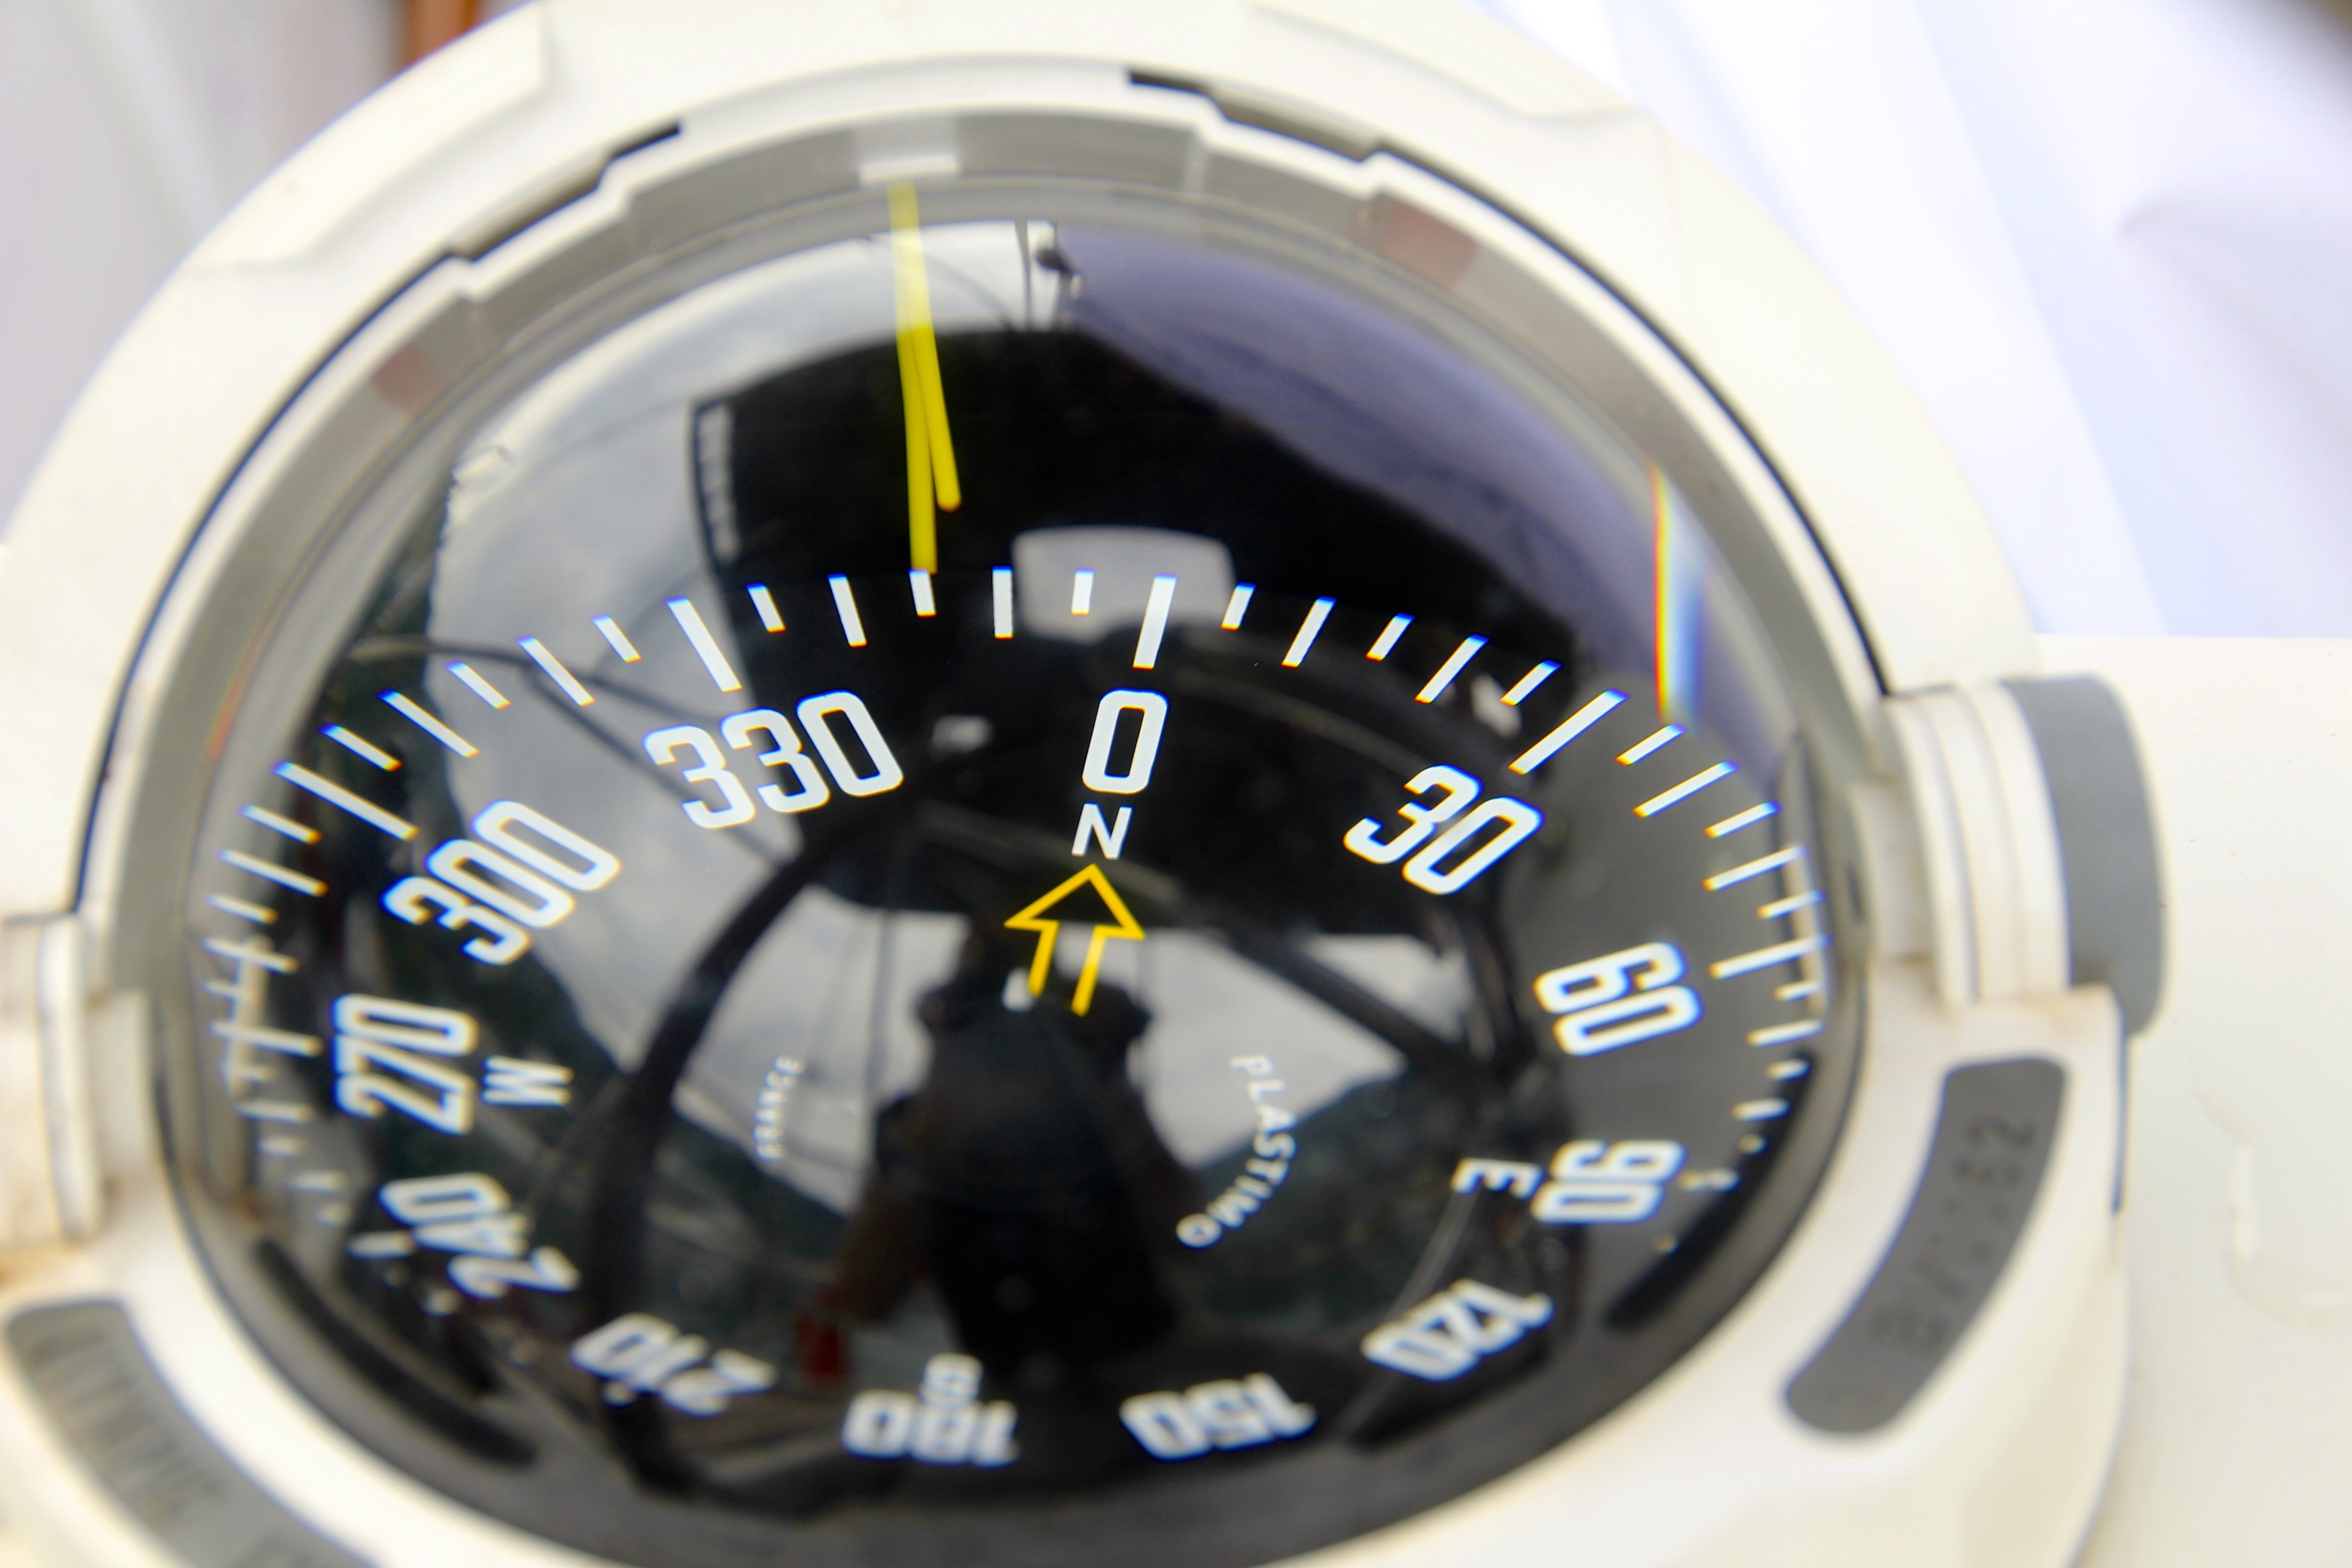
watch, hand, clock, boot, holiday, calm, compass, port, tachometer, sail, city car